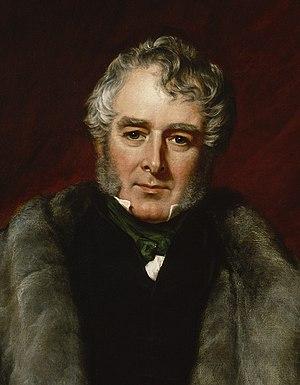
Les élections générales britanniques de 1841 se sont déroulées du 29 juin au 22 juillet 1841. Ces élections sont remportées par le Parti conservateur.
William Lamb, 2ᵉ vicomte de Melbourne, est un homme d'État britannique du parti whig qui fut secrétaire d'État et Premier ministre, ainsi que mentor de la reine Victoria.
Les élections générales britanniques de 1835 se sont déroulées du 6 janvier au 6 février 1835. Ces élections sont remportées par le Parti whig.